Raymond L. S. Patriarca

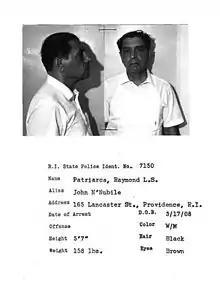
Patriarca's Rhode Island State Police I.D. photo

In March 1970, Patriarca and several of his associates went on trial for murder and conspiracy to commit murder, the chief witness being robber and hitman John "Red" Kelley, who afterwards went into the federal witness protection program. Kelley gave testimony linking Patriarca and other family members to the murder of Rudolph "Rudy" Marfeo and Anthony Melei. Kelley had been contracted by Patriarca to kill Marfeo.